Sunbeam S7 and S8

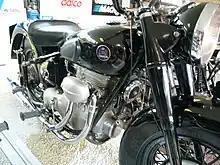
1947 S7 at the National Motorcycle Museum (UK).

The Sunbeam Motor Cycle Club is one of the longest established in the UK and was founded in July 1924 at the London showrooms of John Marston Ltd in Holborn Viaduct who made the Sunbeam motorcycles in their factory at Wolverhampton. The Sunbeam Motor Cycle Club is, however, a sporting motorcycle club that organises trials and vintage bike rallies and runs and the "owners section" was just a small part of it. When Sunbeam production ended BSA sold the remaining stock of parts to Stewart Engineering. Bob and Chines Stewart were longtime fans of the Sunbeam and for a time members of the Sunbeam Motorcycle Club. In 1963 they, along with other enthusiasts, broke away from the Sunbeam Motorcycle Club and formed the Sunbeam Owners Fellowship (SOF) to support owners of an S7 or S8 with any problems. A good number of Sunbeams motorcycles survive in perfect working order and many owners have been fellows of the SOF since its inception, having owned their Sunbeam since bought new or second hand in the 1960s.